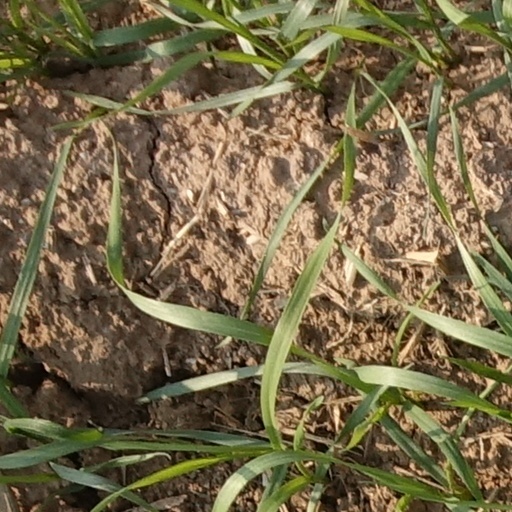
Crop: wheat